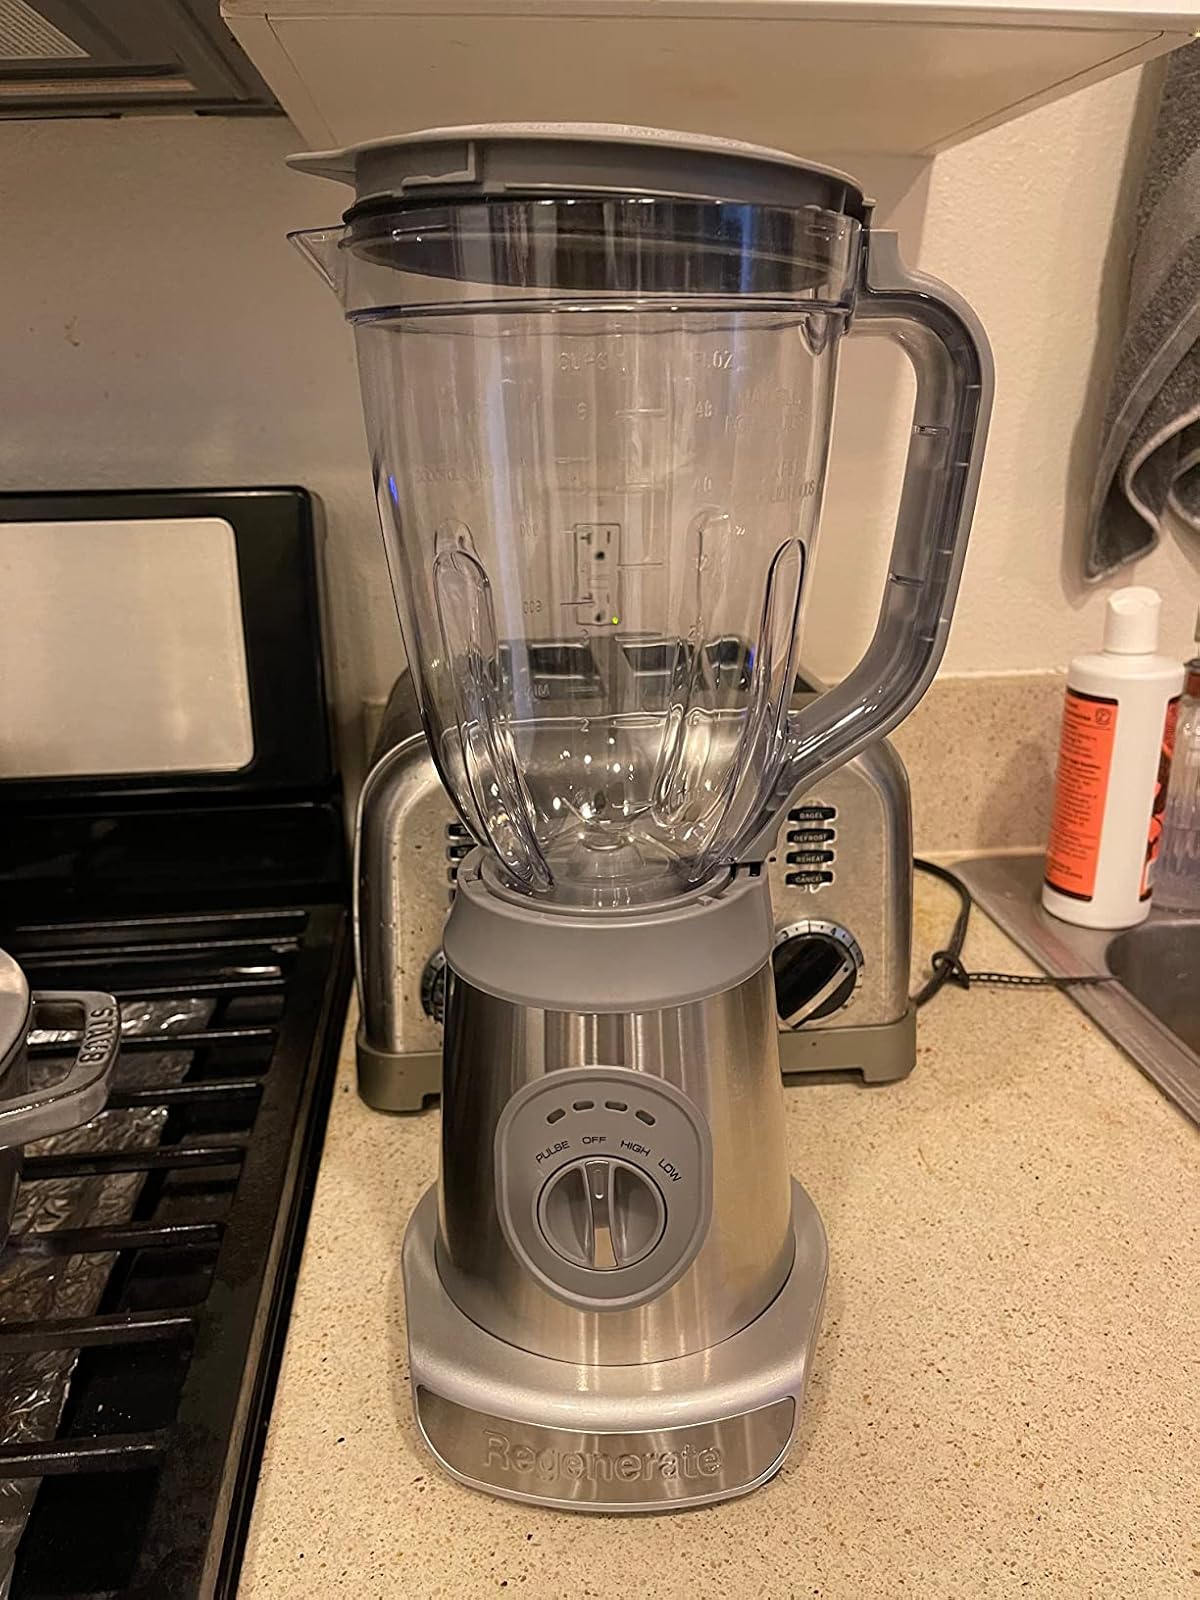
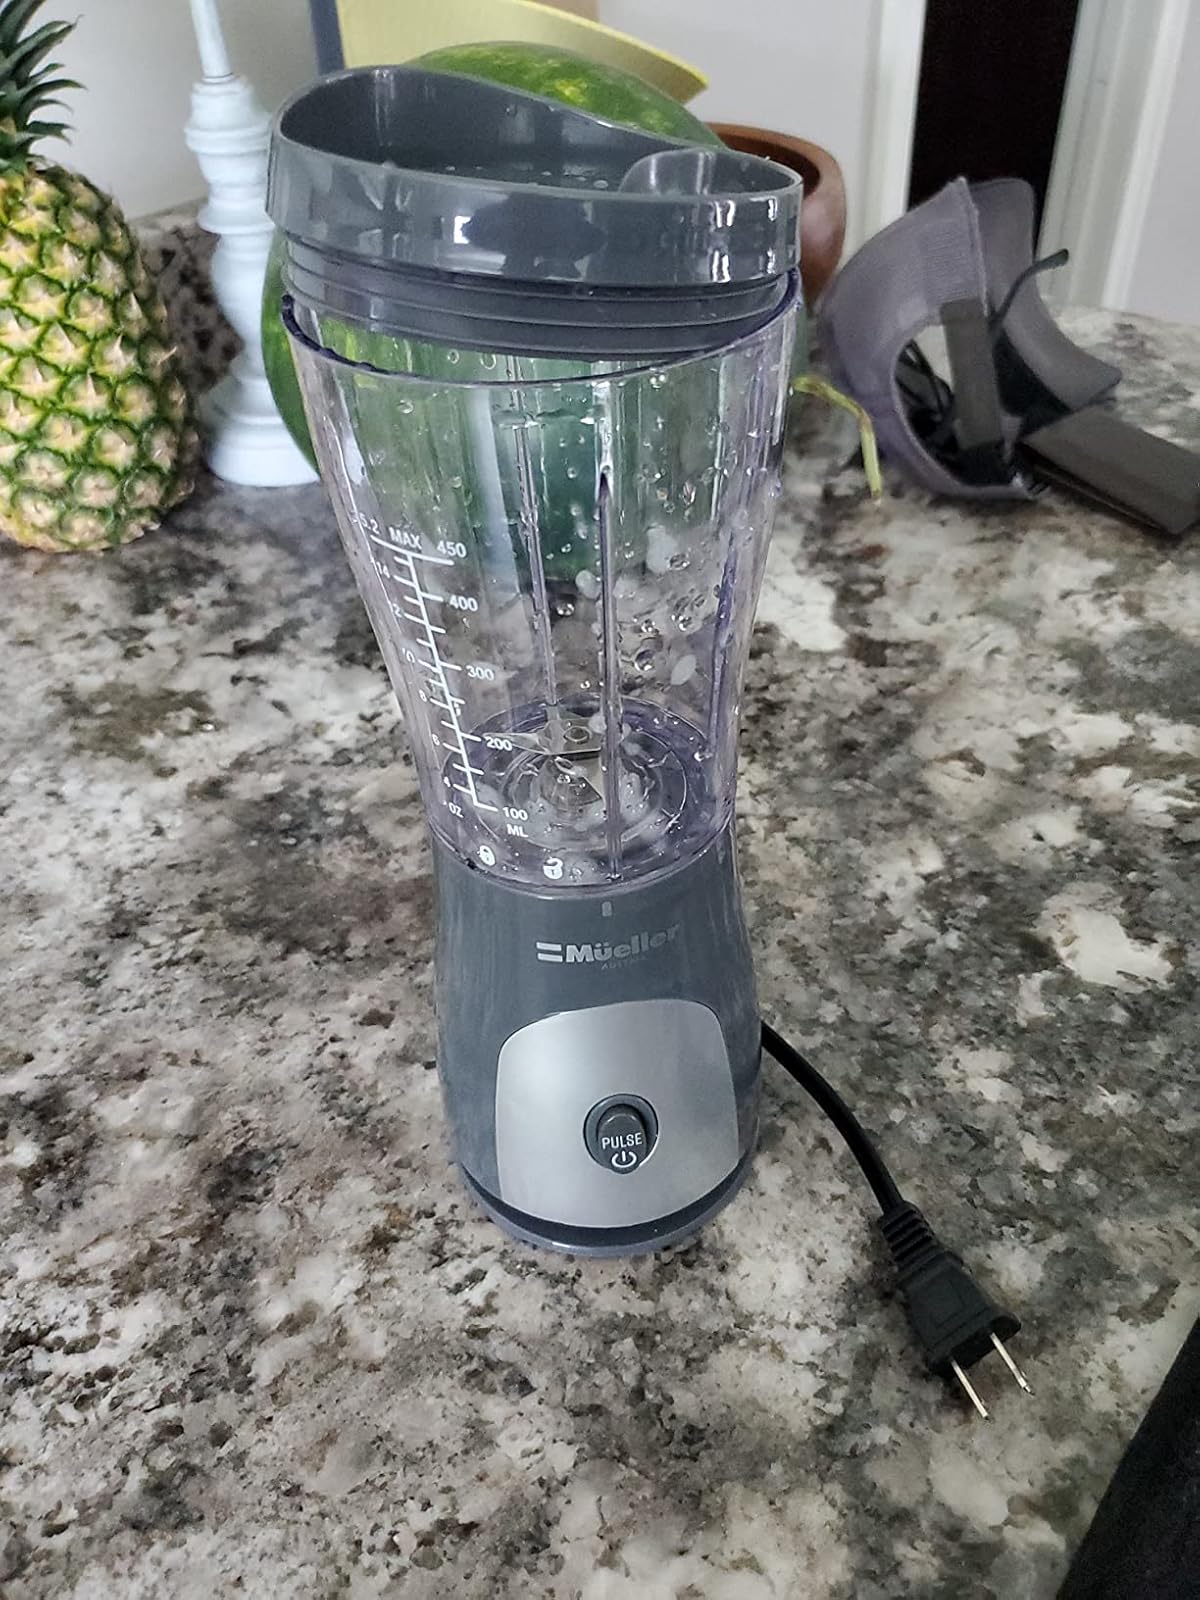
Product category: items_blender
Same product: no